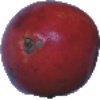
Label: Pomegranate 1